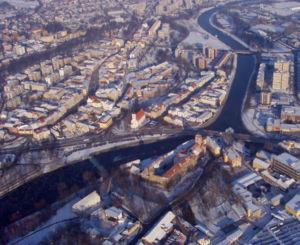
La Volyňka est une rivière de Tchéquie de 46 km de long qui coule dans la région de la Bohême du Sud. Elle se jette dans l'Otava au niveau de la ville de Strakonice, elle est donc un sous-affluent de l'Elbe.